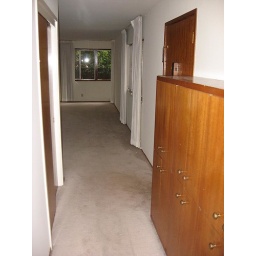
Shot from end of hallway, hallway bathroom behind the photographer. Front door and built-in hallway cabinetry in foreground.